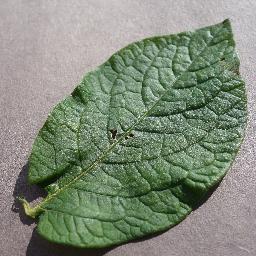
Label: Potato___healthy